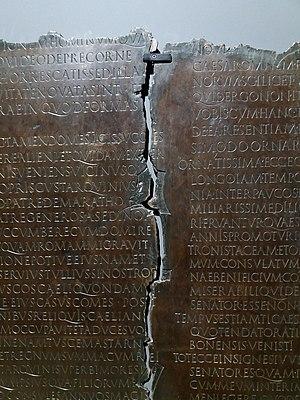
Table claudienne, haut de la fracture entre les plaques.
Vienne est une commune située au sud-est de la France, au confluent du Rhône et de la Gère, en région Auvergne-Rhône-Alpes dans le département de l'Isère. Elle est avec La Tour-du-Pin, l'une des deux sous-préfectures du département.